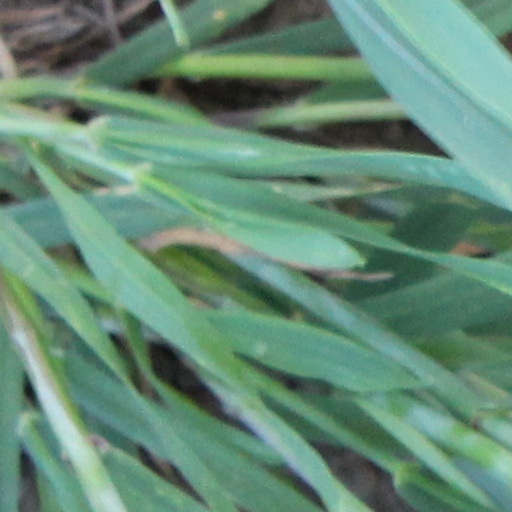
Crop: wheat